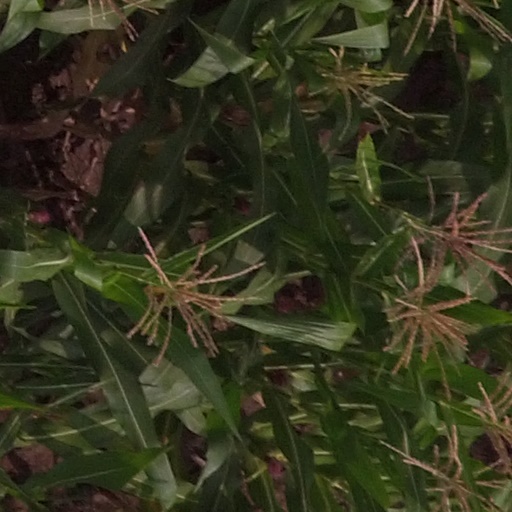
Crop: maize; corn